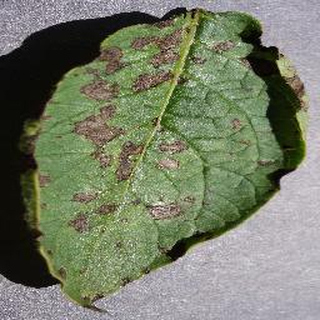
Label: potato_early_blight